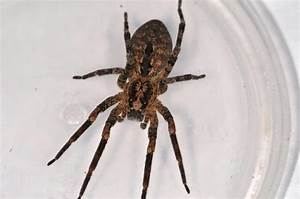
Label: spider